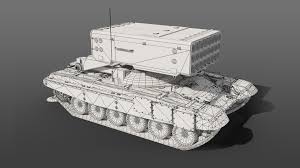
Label: Self Propelled Artillery